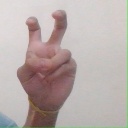
अक्षर: ई